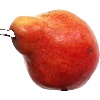
Label: Pear Red 1